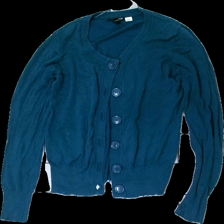
View: front
Type: Cardigan
Category: Ladies
Brand: H&M
Colors: Blue
Material: 68% Cotton 32% Nylon
Cut: Regular
Size: L
Stains: Minor
Price range: <50
Recommended usage: Export
Description: washed out